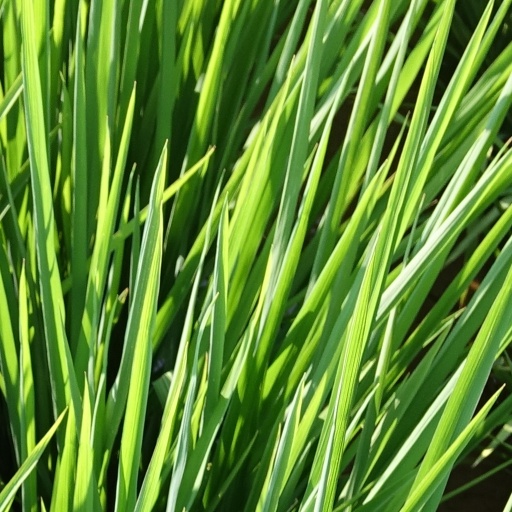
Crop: rice